Scott Pilgrim vs. the World (soundtrack)

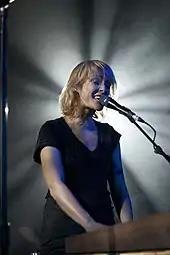
Emily Haines (pictured in 2010) sings on Metric and Broken Social Scene songs on the soundtrack.

Crash and the Boys have two songs on the soundtrack and are said to be "fast, angry and with a too-cool-for-you look" and a metal sound, with Mike Katzif calling their songs "brash, distorted, one-minute blasts". Glen Chapman said that Broken Social Scene's songs for Crash and the Boys "are almost unrecognisable from their epic pop sensibilities that typify their output". Broken Social Scene contributed some of their own songs as well, including their signature song "Anthems for a Seventeen-Year-Old Girl", which gradually adds instruments to the arrangement behind rounds of vocals by Haines. Martens found that it invites the listener to sing along, despite its "nostalgic tone". Haines told Martens that the song is "about the pains of growing up, and wanting and trying to simplify your life so you can enjoy what's valuable [...] it's about taking away all the distractions, that's the adult viewpoint."